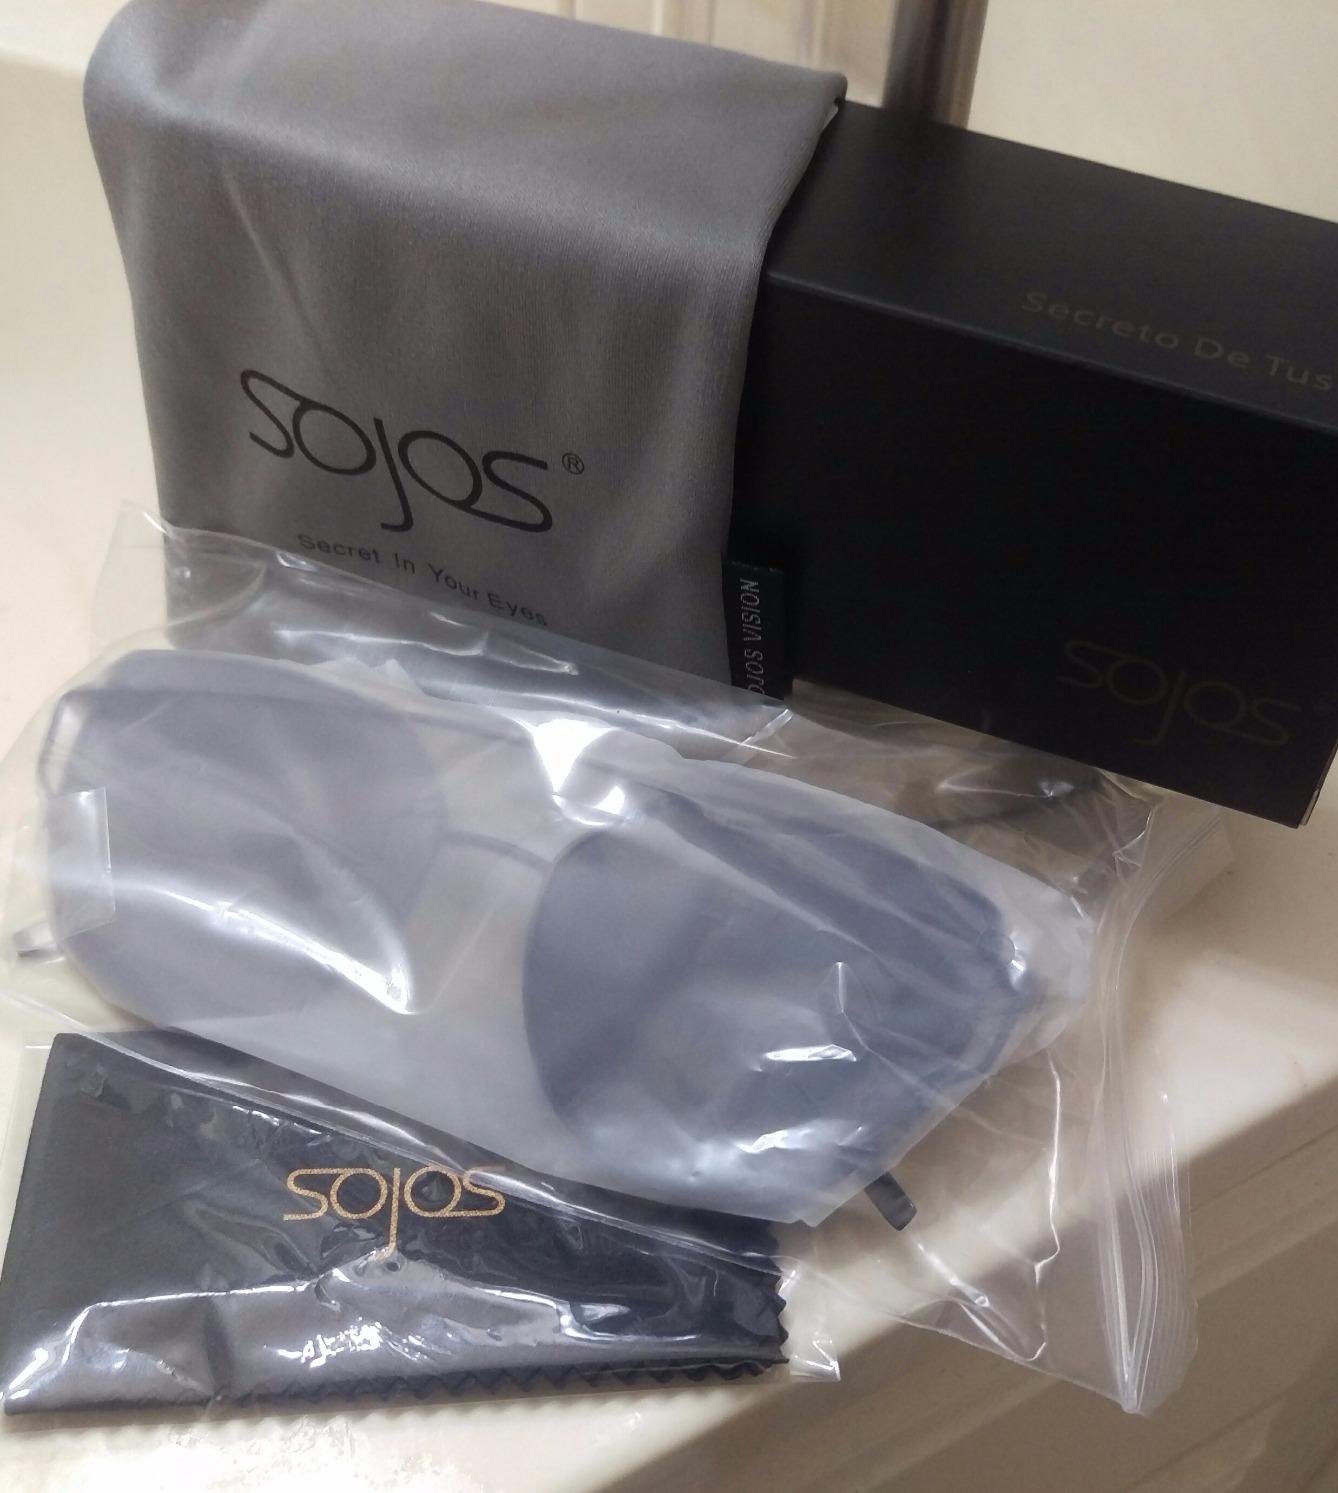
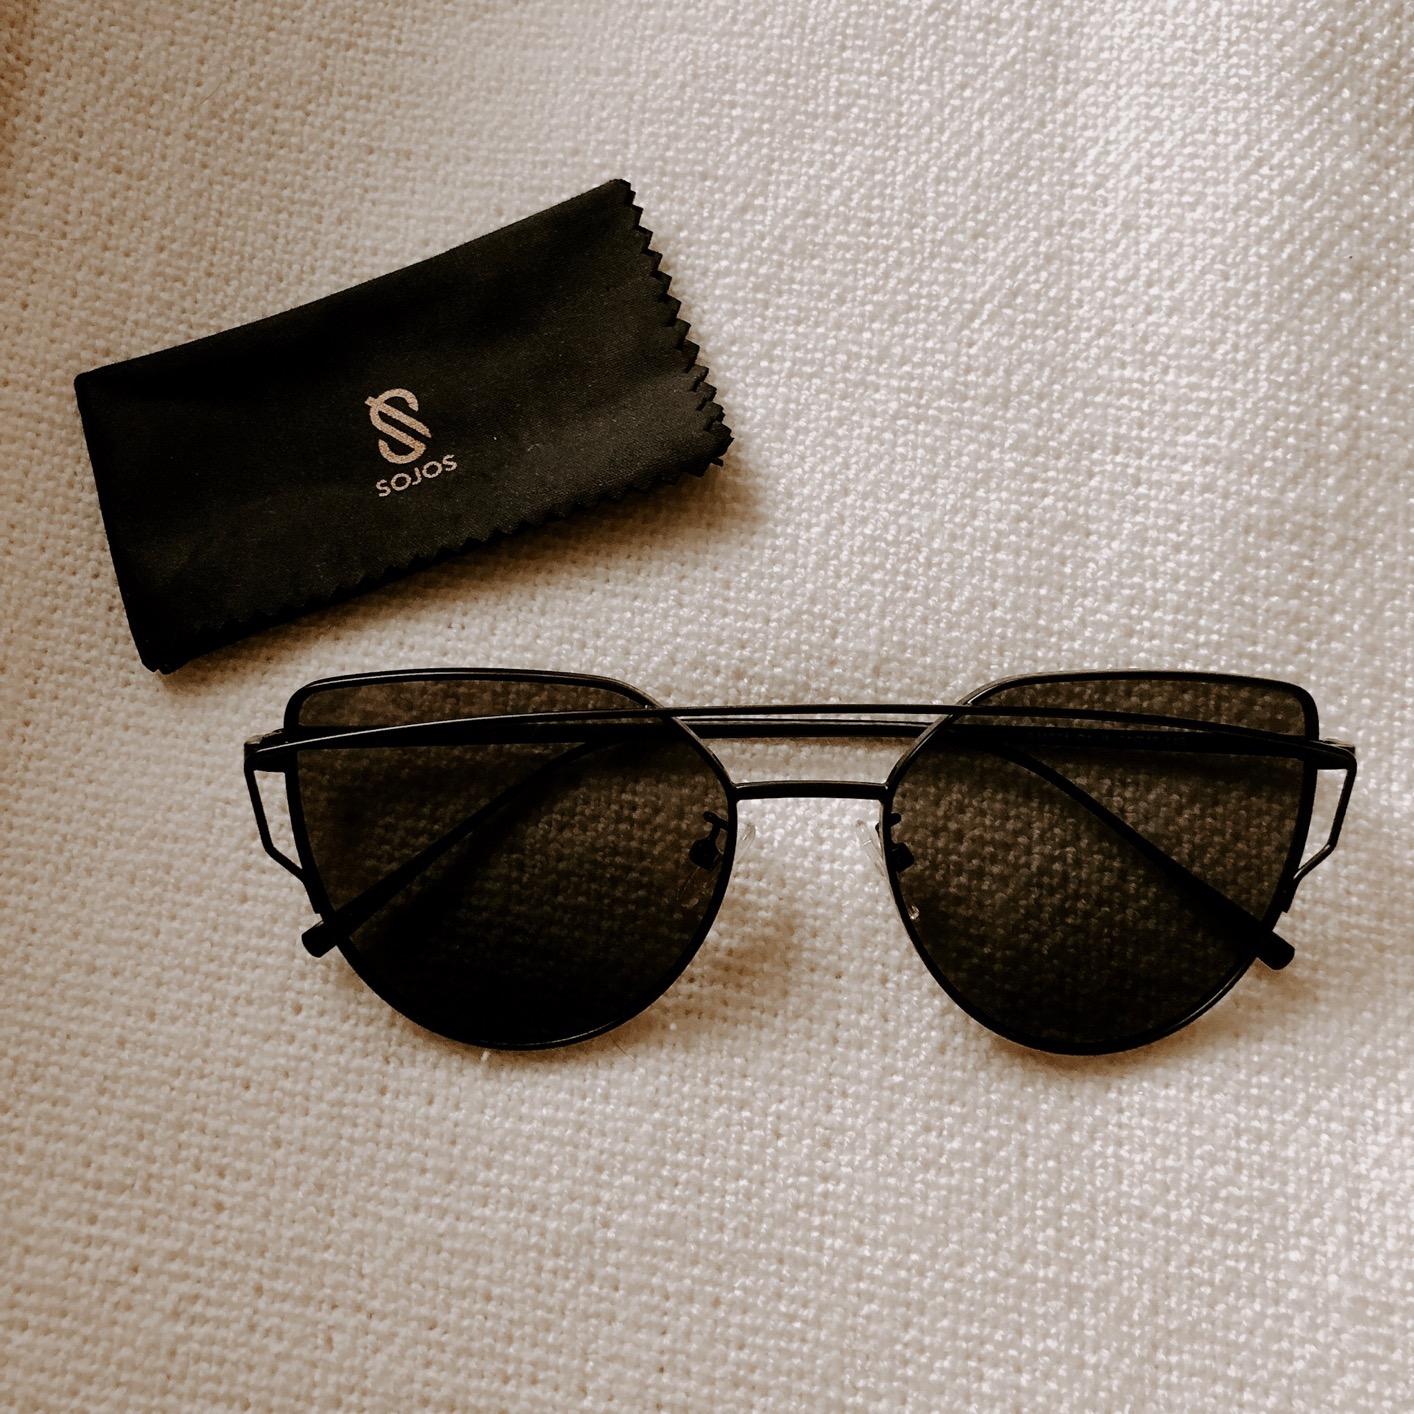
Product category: accessories_sunglasses
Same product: yes